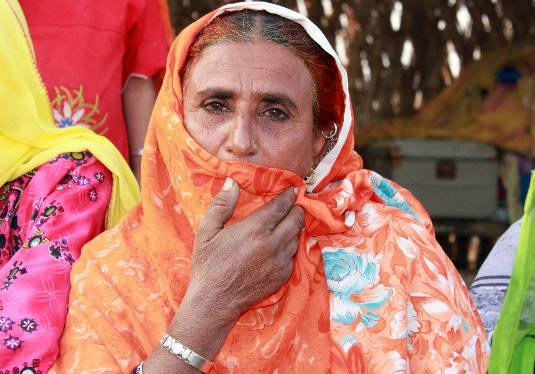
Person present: Yes